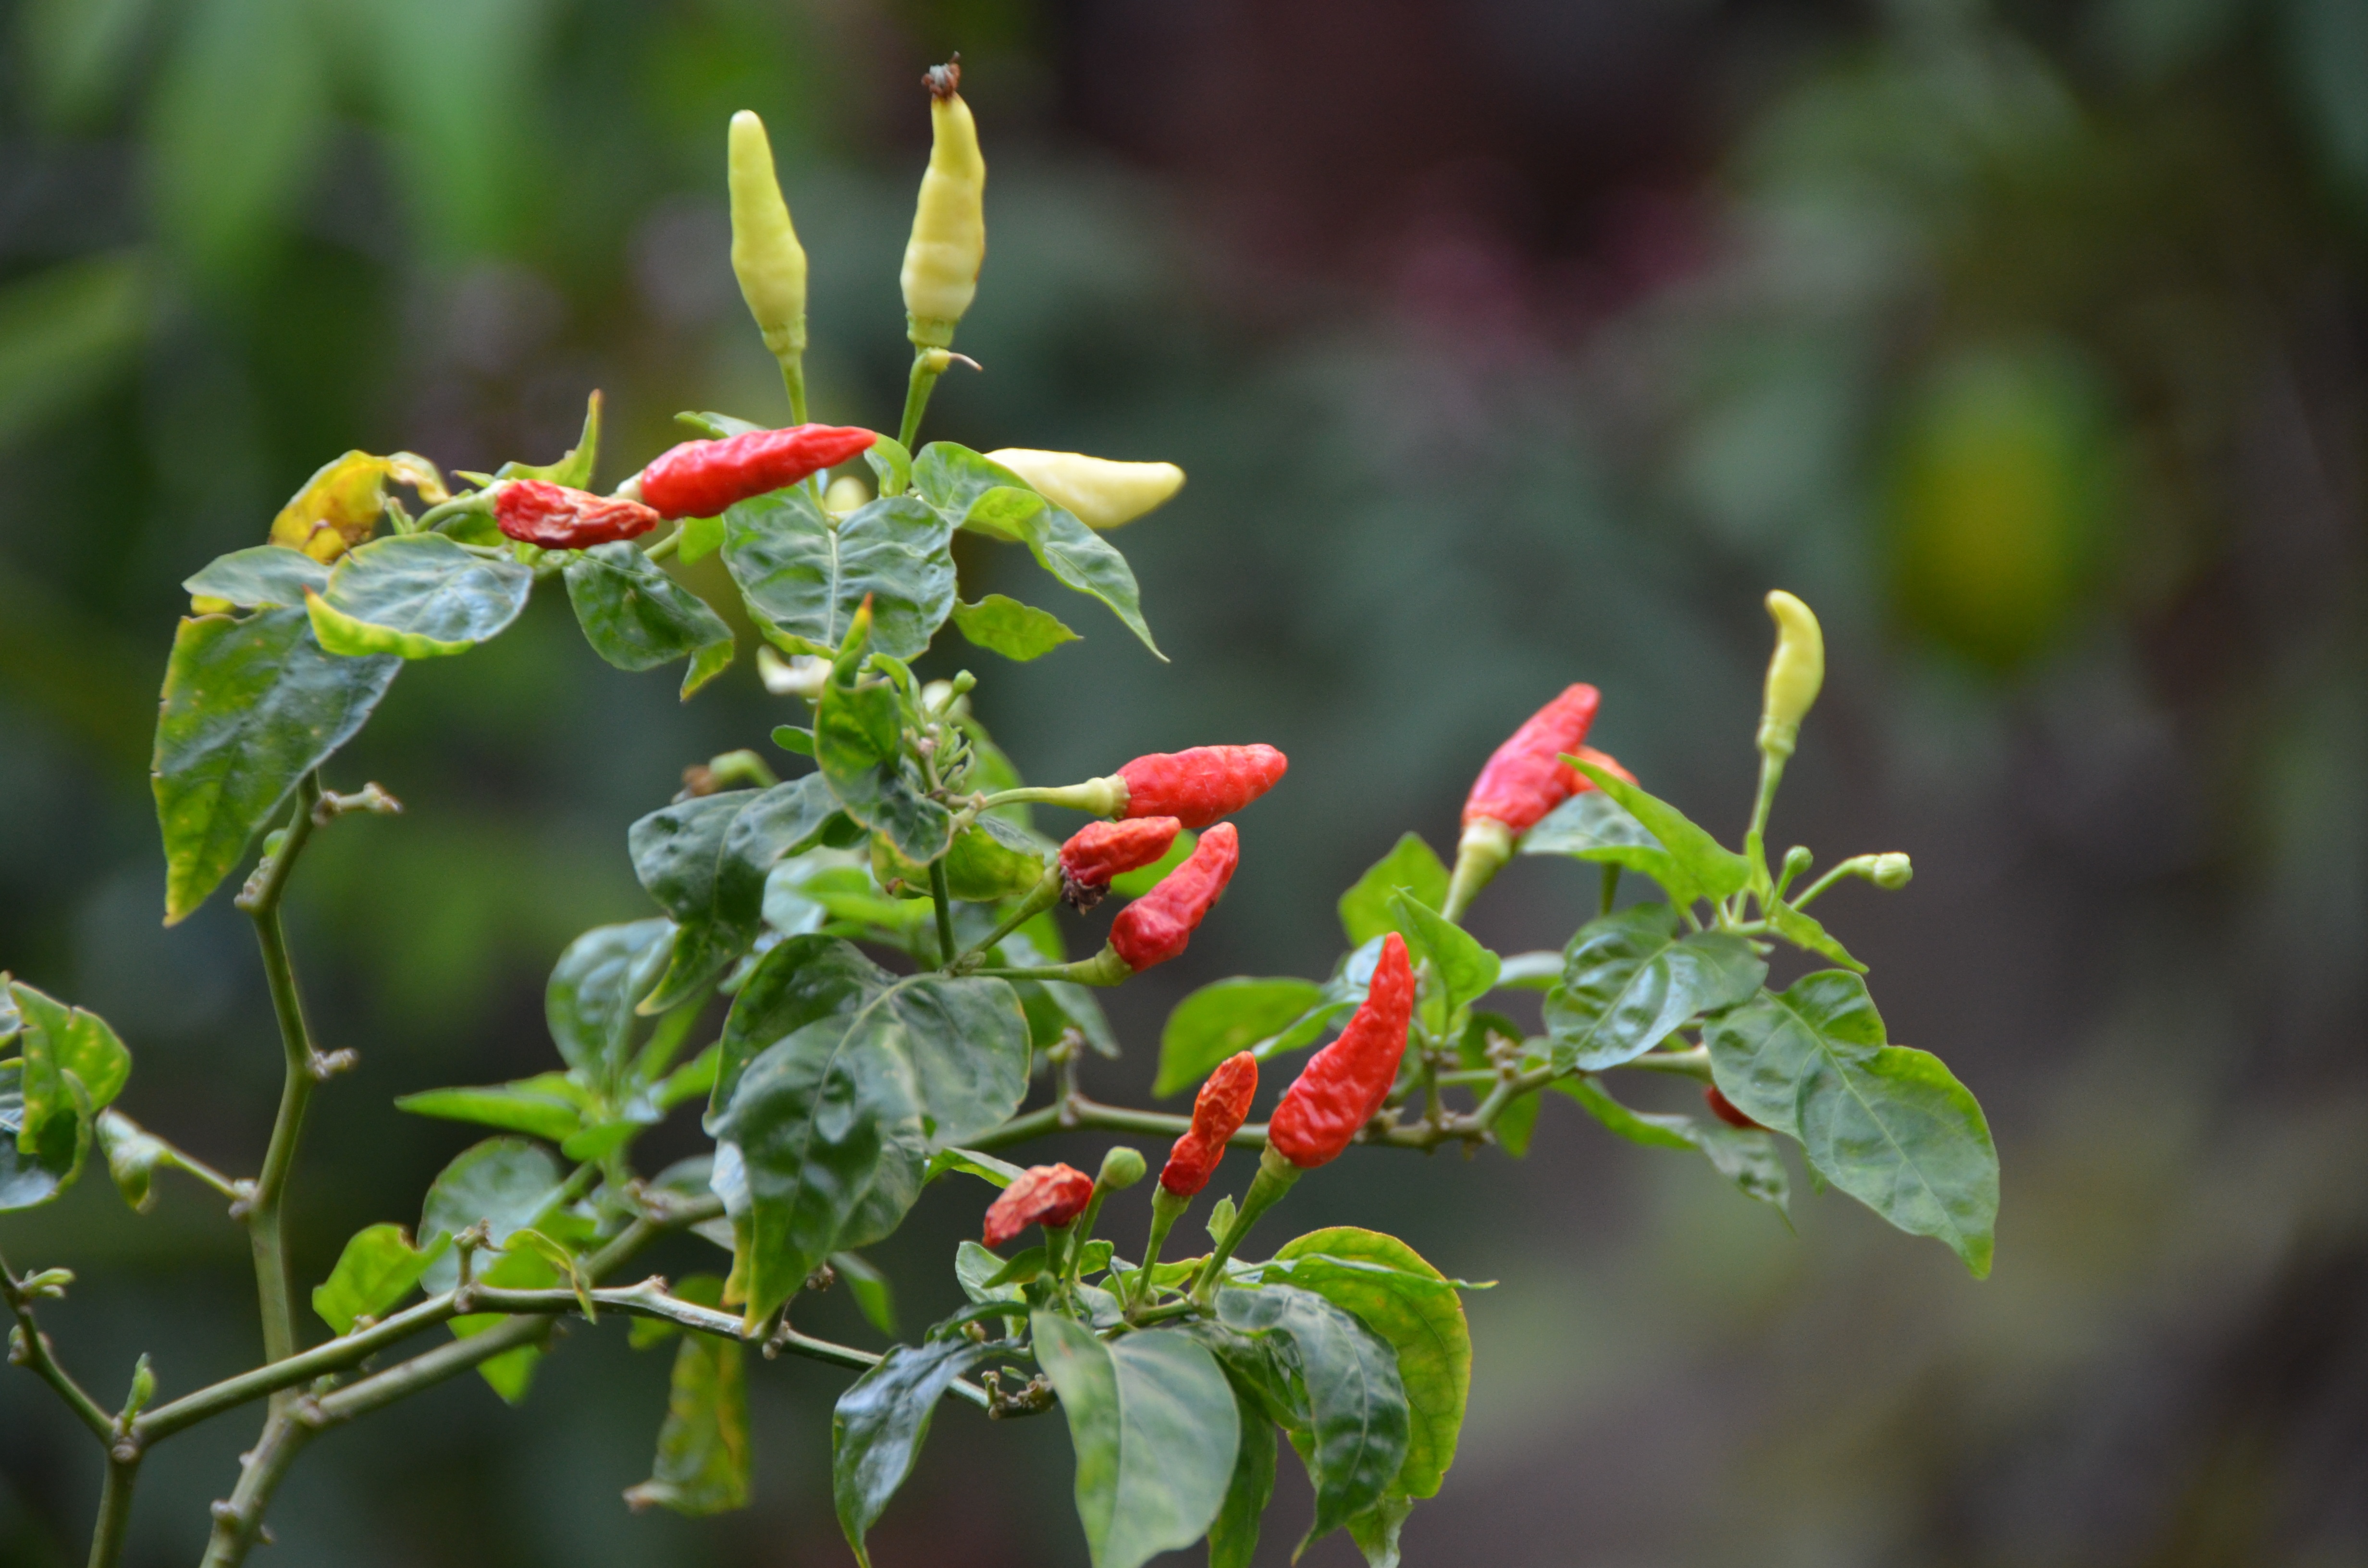
tree, nature, branch, plant, leaf, flower, bush, chili, red, botany, flora, fauna, wildflower, hot, spices, flowering plant, land plant